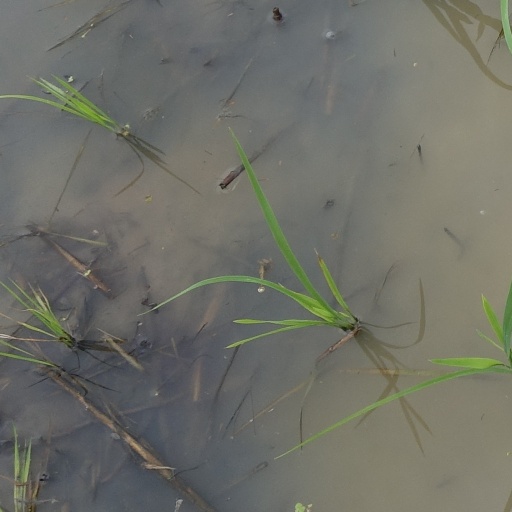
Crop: rice